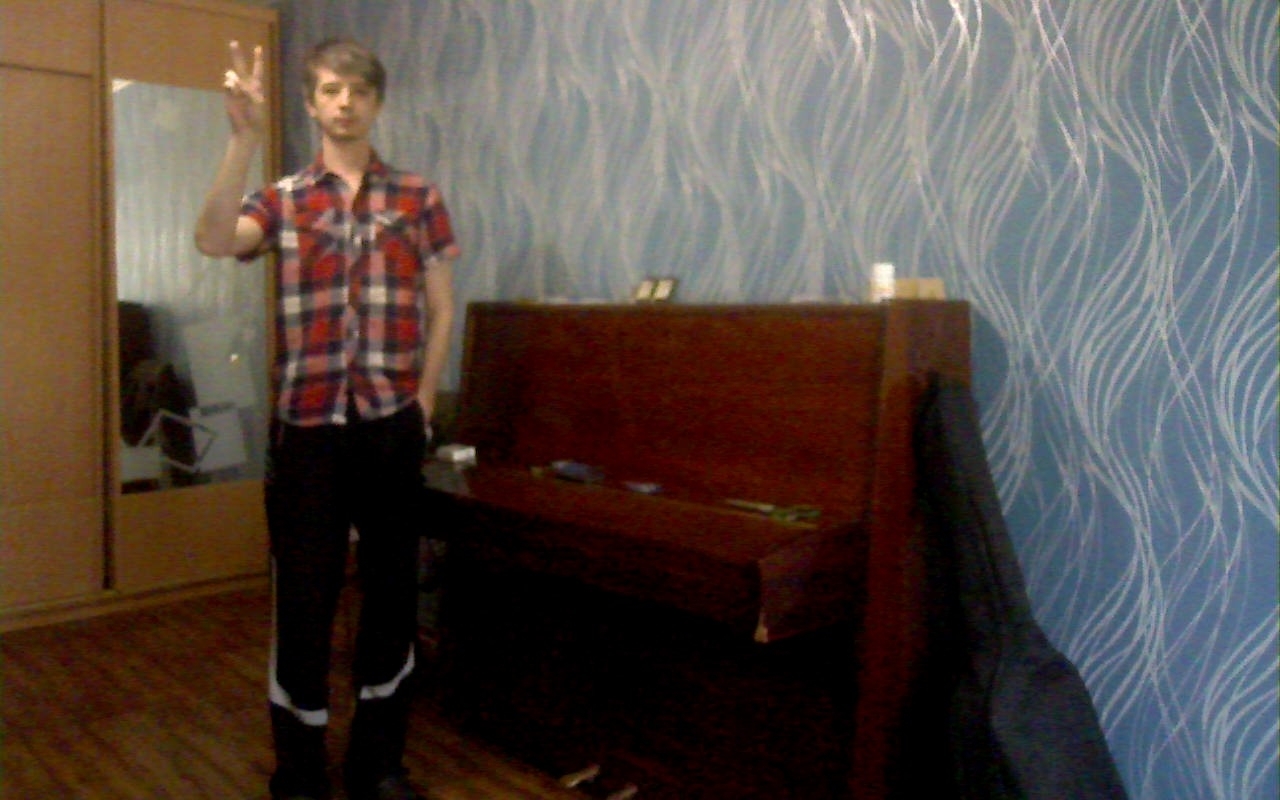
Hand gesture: peace